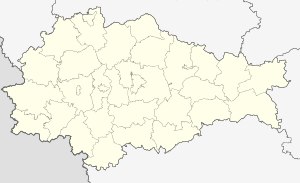
Kursk
Kursks beliggenhed i Kursk oblast  51°43′N 36°11′Ø﻿ / ﻿51.717°N 36.183°Ø﻿ / 51.717; 36.183Koordinater: 51°43′N 36°11′Ø﻿ / ﻿51.717°N 36.183°Ø﻿ / 51.717; 36.183
Kursk er en by i den sydlige del af europæisk Rusland. Byen er kendt for panserslaget ved Kursk i juli 1943, der var det største panserslag i historien og et af vendepunkterne i de sovjetisk-tyske kampe under 2. verdenskrig. Kursk har 449.063 indbyggere og i 2017 en befolkningstæthed på 2.354/km².